Question: Please indicate a possible affordance area of sit_on_chair that can be used for sitting
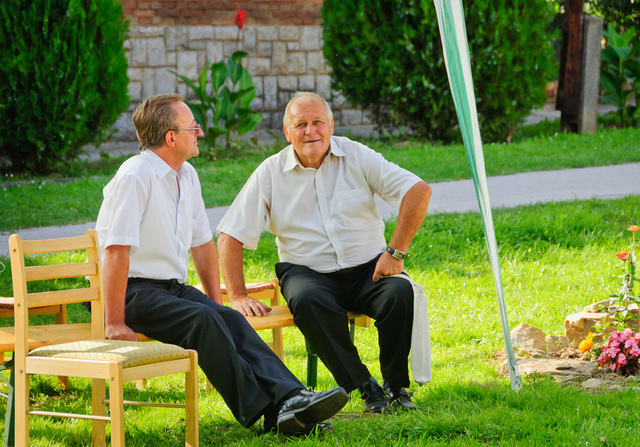
Answer: [30.5, 333.5, 194.5, 368.5]